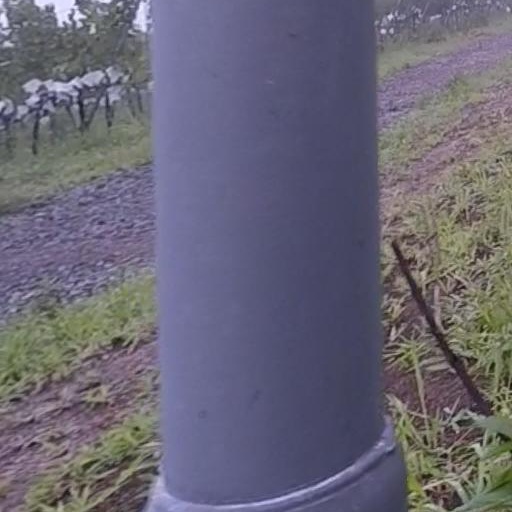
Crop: grape